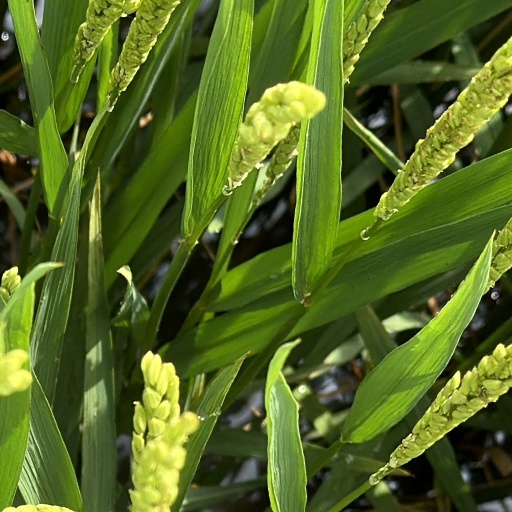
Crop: rice